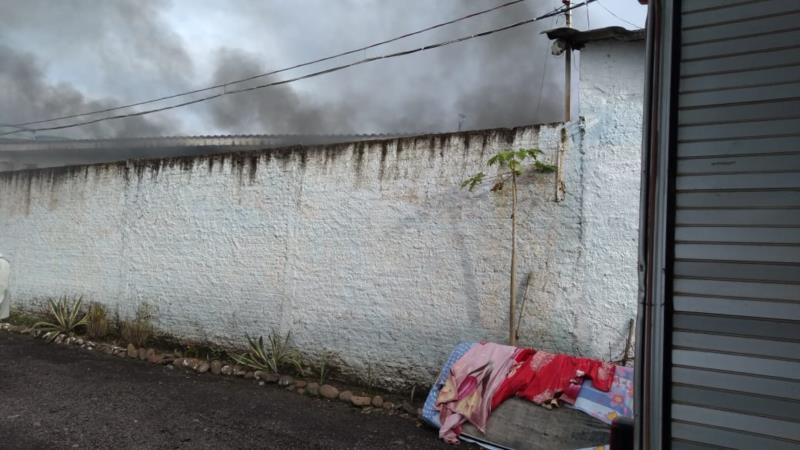
Fire: no
Smoke: yes